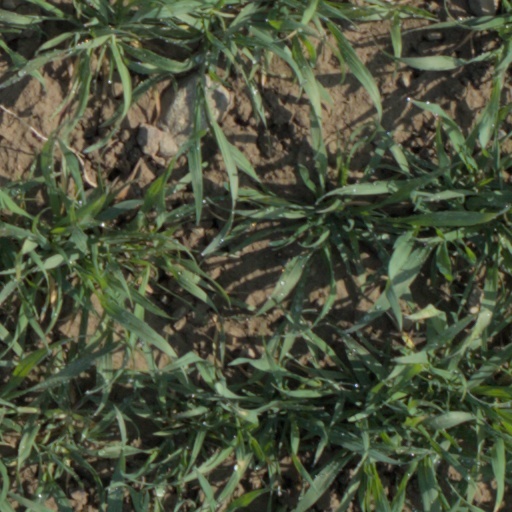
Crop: wheat